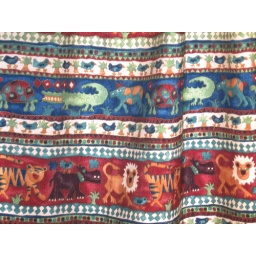
Source for lion and tiger copied by Paul's mum